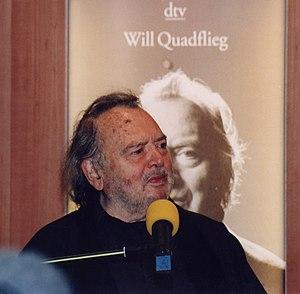
Will Quadflieg, né Friedrich Wilhelm Quadflieg le 15 septembre 1914 à Oberhausen, en Rhénanie-du-Nord-Westphalie, et mort le 27 novembre 2003 à Osterholz-Scharmbeck, est un acteur allemand de théâtre, de cinéma et de télévision, qui travaillait également comme récitant et metteur en scène de théâtre.